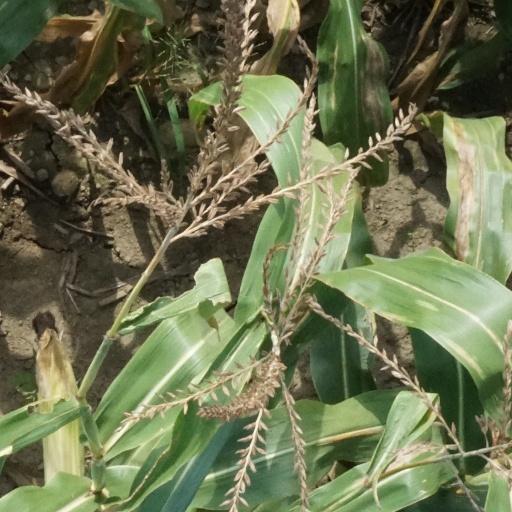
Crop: maize; corn